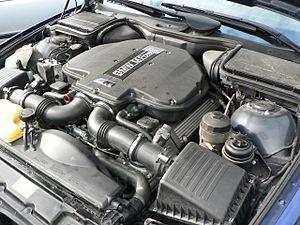
Moteur V8 d'une BMW M5 E39
La BMW M5 E39 est une automobile sportive produite par le constructeur allemand BMW. Lancée trois ans après la présentation de la nouvelle Série 5, elle en constitue la désormais habituelle déclinaison sportive signée par BMW M. En rupture avec ses aînées, celle-ci abandonne le traditionnel moteur à 6 cylindres en ligne de la marque bavaroise au profit d'un nouveau V8. Sous le ramage d'une berline cossue et confortable, il s'agit à sa sortie de la BMW de série la plus puissante et la plus performante de l'histoire de la marque.